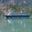
Label: ship